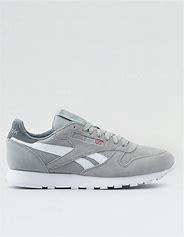
Brand: Reebok
Model: Classic Leather Mu